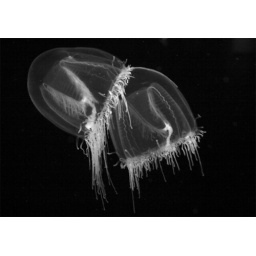
Study of jellyfish in black & white #001